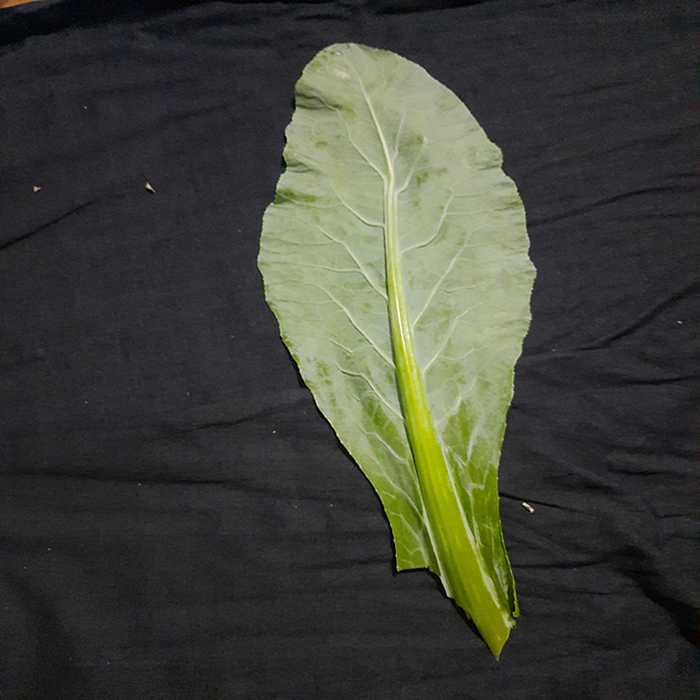
Plant: Cauliflower
Label: Fresh leaf